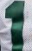
Number: 1